Resident Evil: Extinction

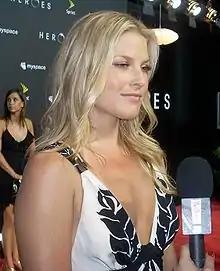
Ali Larter portrayed Claire Redfield, a character that originated from the video game series.

On June 12, 2005, Milla Jovovich was announced to reprise her role as the heroine Alice. In an interview with BlackFilm.com on September 9, 2005, Mike Epps confirmed that he would be reprising his role from "" as L.J. Wade, noting that: "Black people die in these movies and [Anderson] was like, 'Well Mike, I kinda like you.' So then I asked him, 'Are you setting me up to die because if there's a fourth movie, I'm as good as dead.'" Sienna Guillory was planned to reprise her role as Jill Valentine; however, she passed on the role, citing commitments to "Eragon". On May 9, 2006, Oded Fehr was confirmed to reprise his role of Carlos Oliveira, as well as Iain Glen, Spencer Locke and Ashanti Douglas who were added to the cast. It was rumored that Debra Marshall was originally cast as Cindy Lennox. However, it was proven to be only a rumor. Chris Redfield was rumored to appear in the film portrayed by Australian actor Charlie Clausen, and Leon S. Kennedy was also rumored to be played by Jensen Ackles.